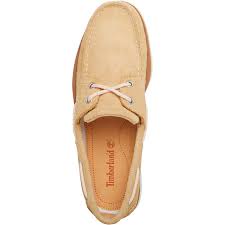
Label: Boat